History of U.S. foreign policy, 1897–1913

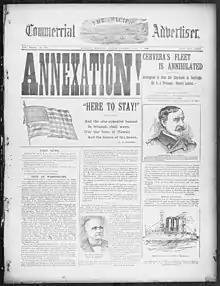
Annexation of the Republic of Hawaii in 1898

Roosevelt did not seek re-election in 1908, but instead gave vigorous support to his secretary of war William Howard Taft. In the 1908 presidential election, Taft easily defeated the leader of the Democratic Party William Jennings Bryan. Root wanted to return to his law practice and Taft agreed to his recommendation of Philander C. Knox as Secretary of State. Taft trusted Knox, who took full charge of diplomacy. However, Knox had poor relations with the Senate, the media and foreign diplomats. Knox restructured the State Department, especially in setting up divisions for geographical areas, including the Far East, Latin America and Western Europe. The department's first in-service training program was established, and appointees spent a month in Washington before going to their posts.